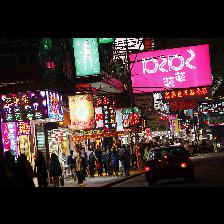
Label: Human